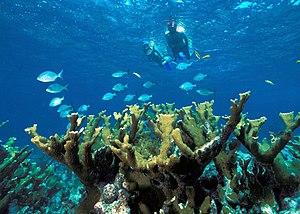
Le parc national de Biscayne est un parc national situé dans le sud de la Floride. Le littoral est couvert par la mangrove ; 95 % de la superficie du parc se compose d'eau. Il protège la baie de Biscayne, un des plus populaires sites de plongée sous-marine du monde. Parmi les espèces menacées qu'il abrite, les lamantins des Caraïbes, les crocodiles américains ou encore de nombreuses tortues de mer.